Nino Ferrer

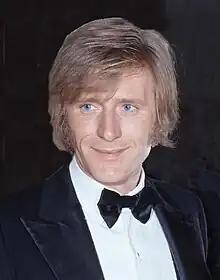
Ferrer in 1970

Nino Agostino Arturo Maria Ferrari (15 August 1934 – 13 August 1998), known as Nino Ferrer, was an Italian-born French singer-songwriter and author.